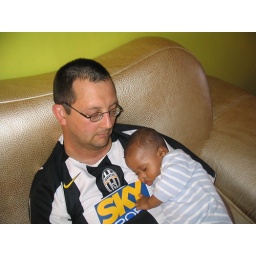
nice little girl sleeping on baldish fellow in a Juventus shirt